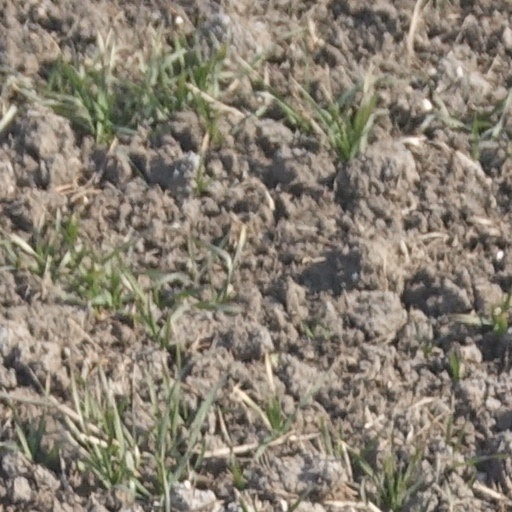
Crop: wheat